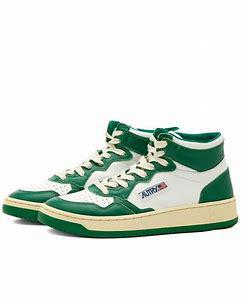
Brand: Autry
Model: Action Shoes Autry Action Medalist 1 Mid